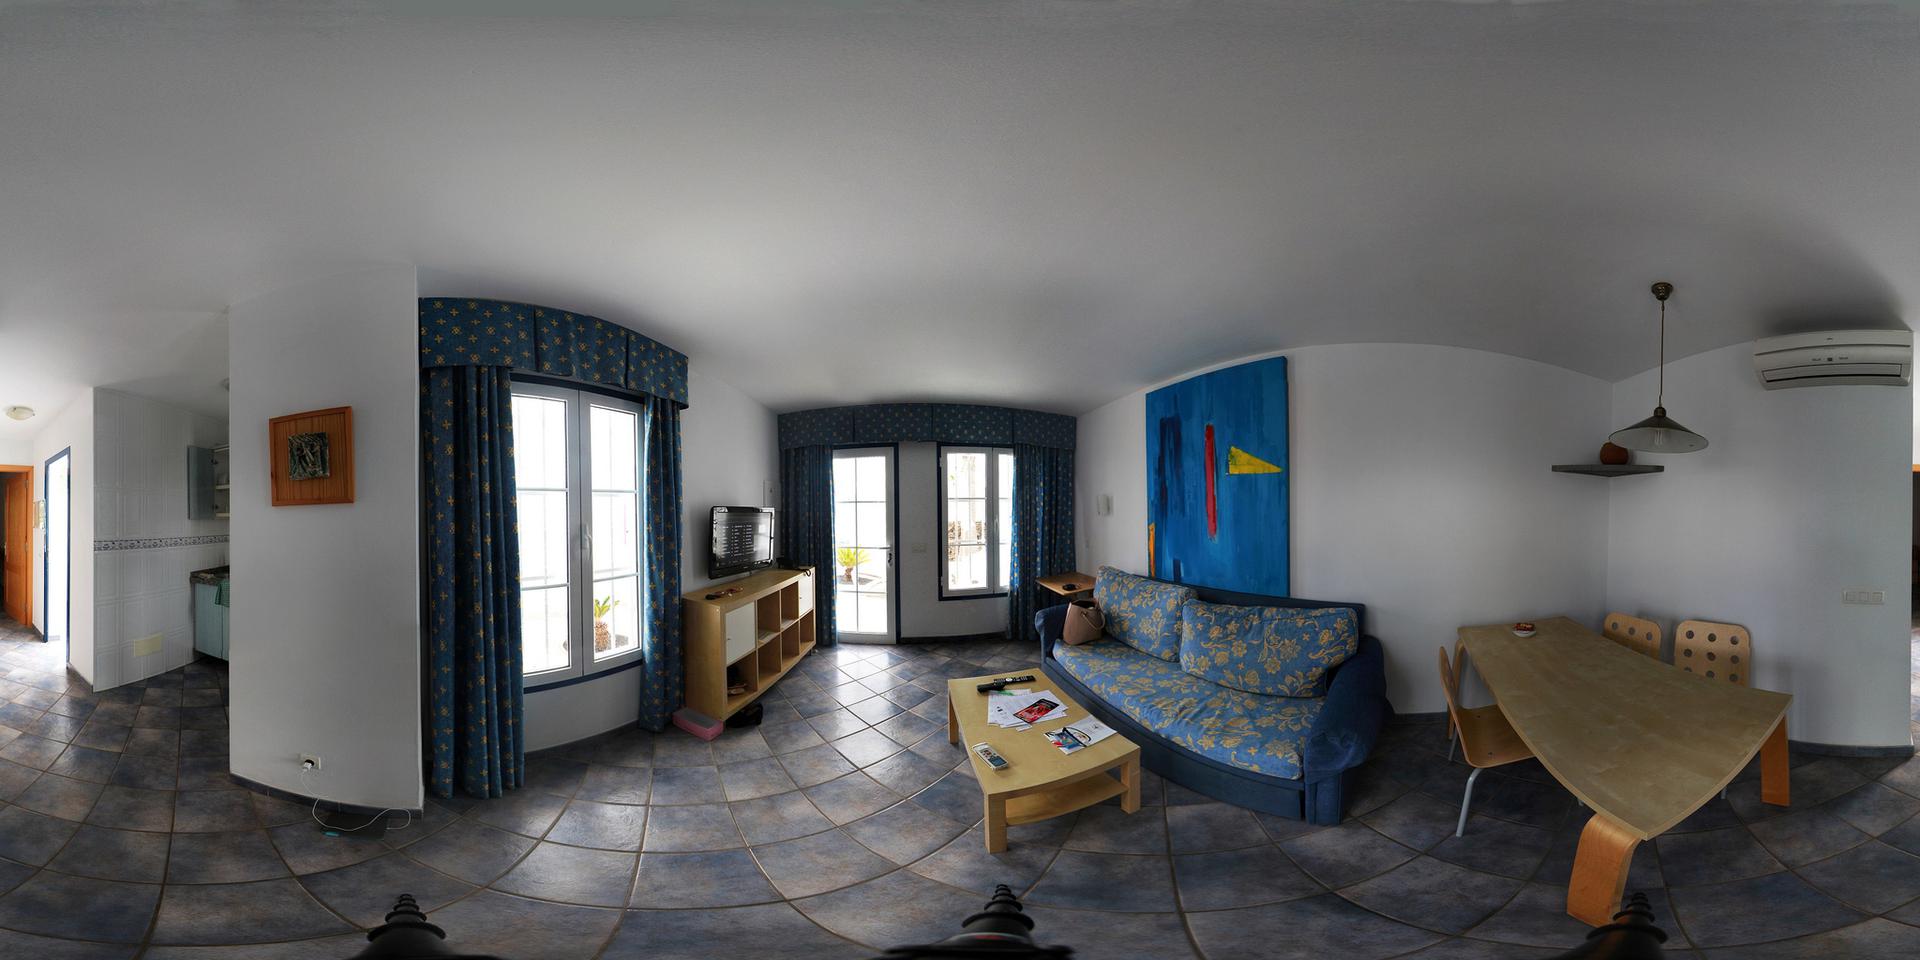
Referred object: TV on the wall

Referred object: the large blue abstract painting